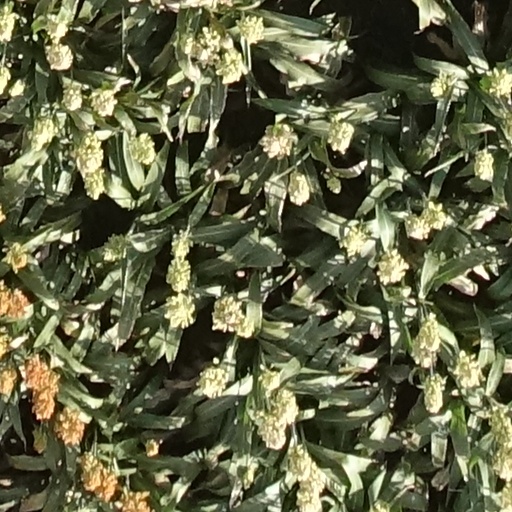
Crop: sorghum